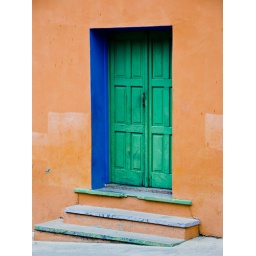
green door in Flores